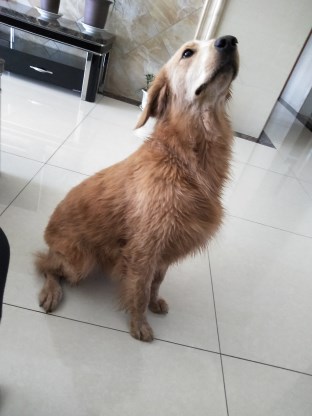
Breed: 5355-n000126-golden_retriever